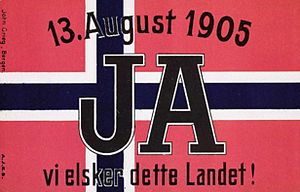
1905 / Begivenheder
Norsk postkort for ja ved folkeafstemningen 13. august 1905.
Kendt som fysikkens mirakel-år, hvor Albert Einstein publicerer ikke mindre end tre banebrydende artikler, der hver for sig kunne have været en Nobelpris værd.